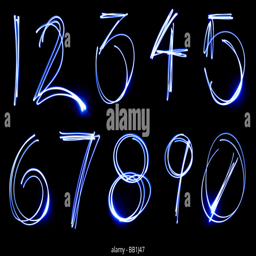
a set of numbers made from motion blurred light